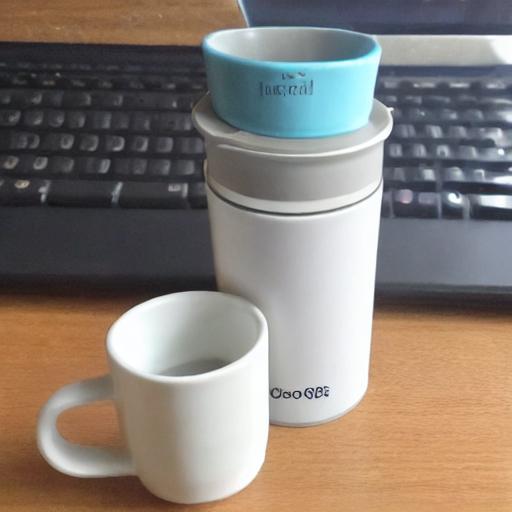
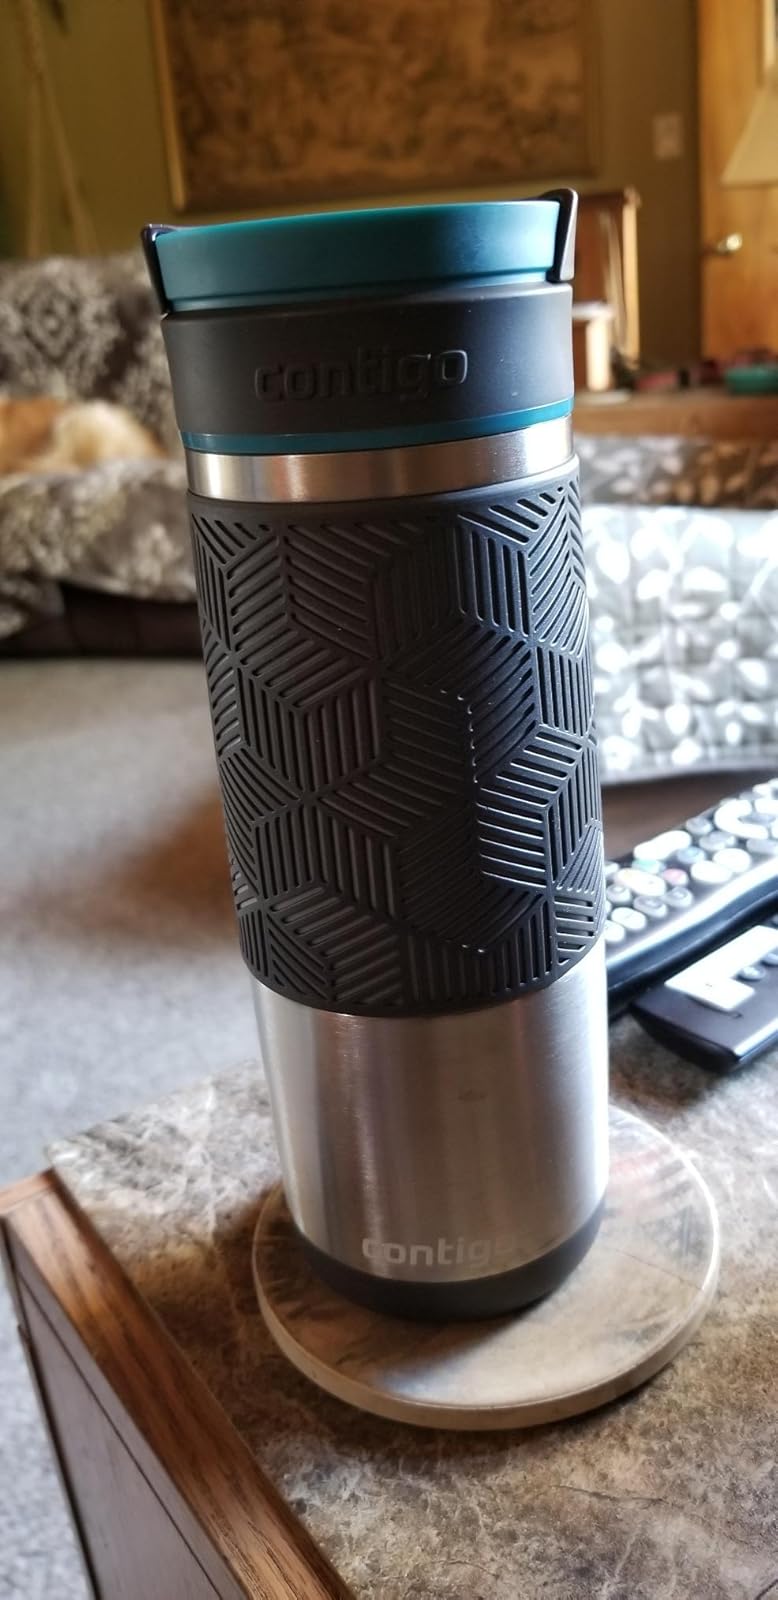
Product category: items_mug
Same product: no